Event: Nepal Earthquake
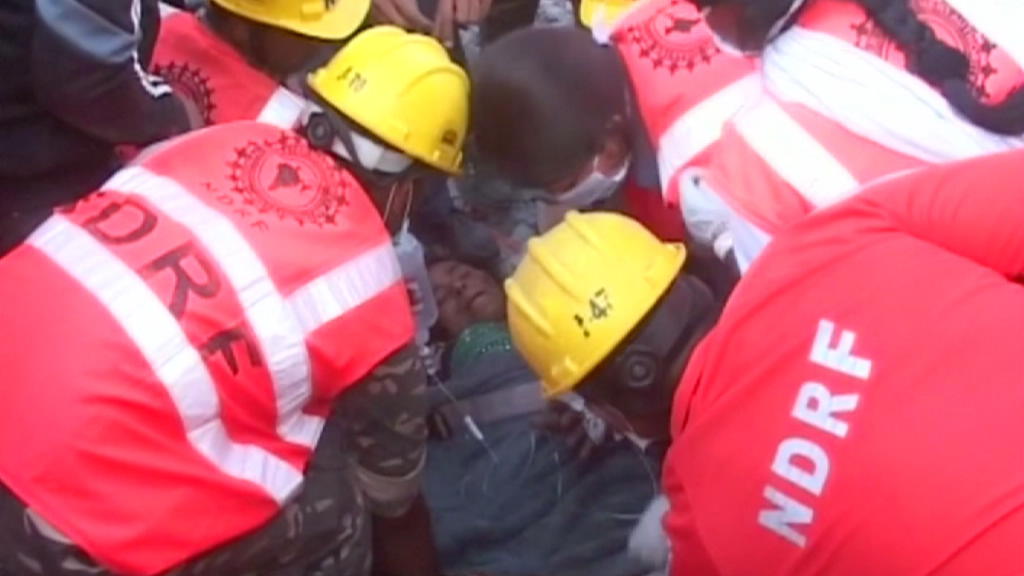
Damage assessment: damage